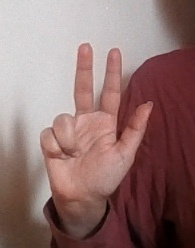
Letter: al